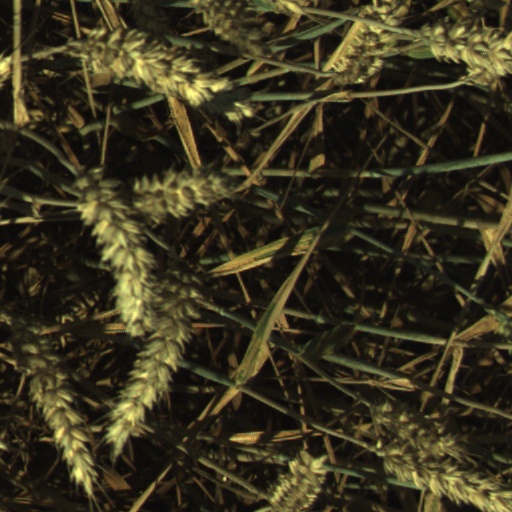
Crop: wheat